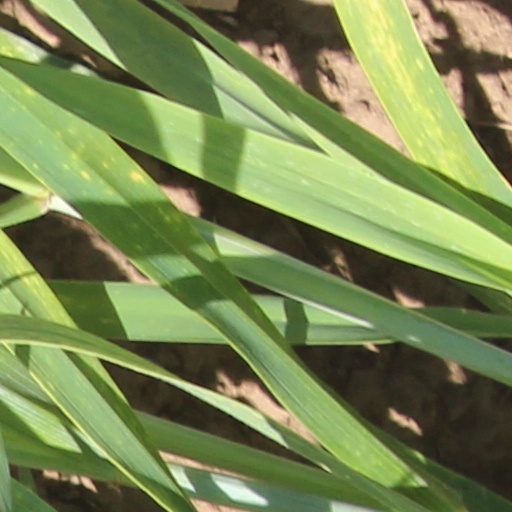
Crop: wheat